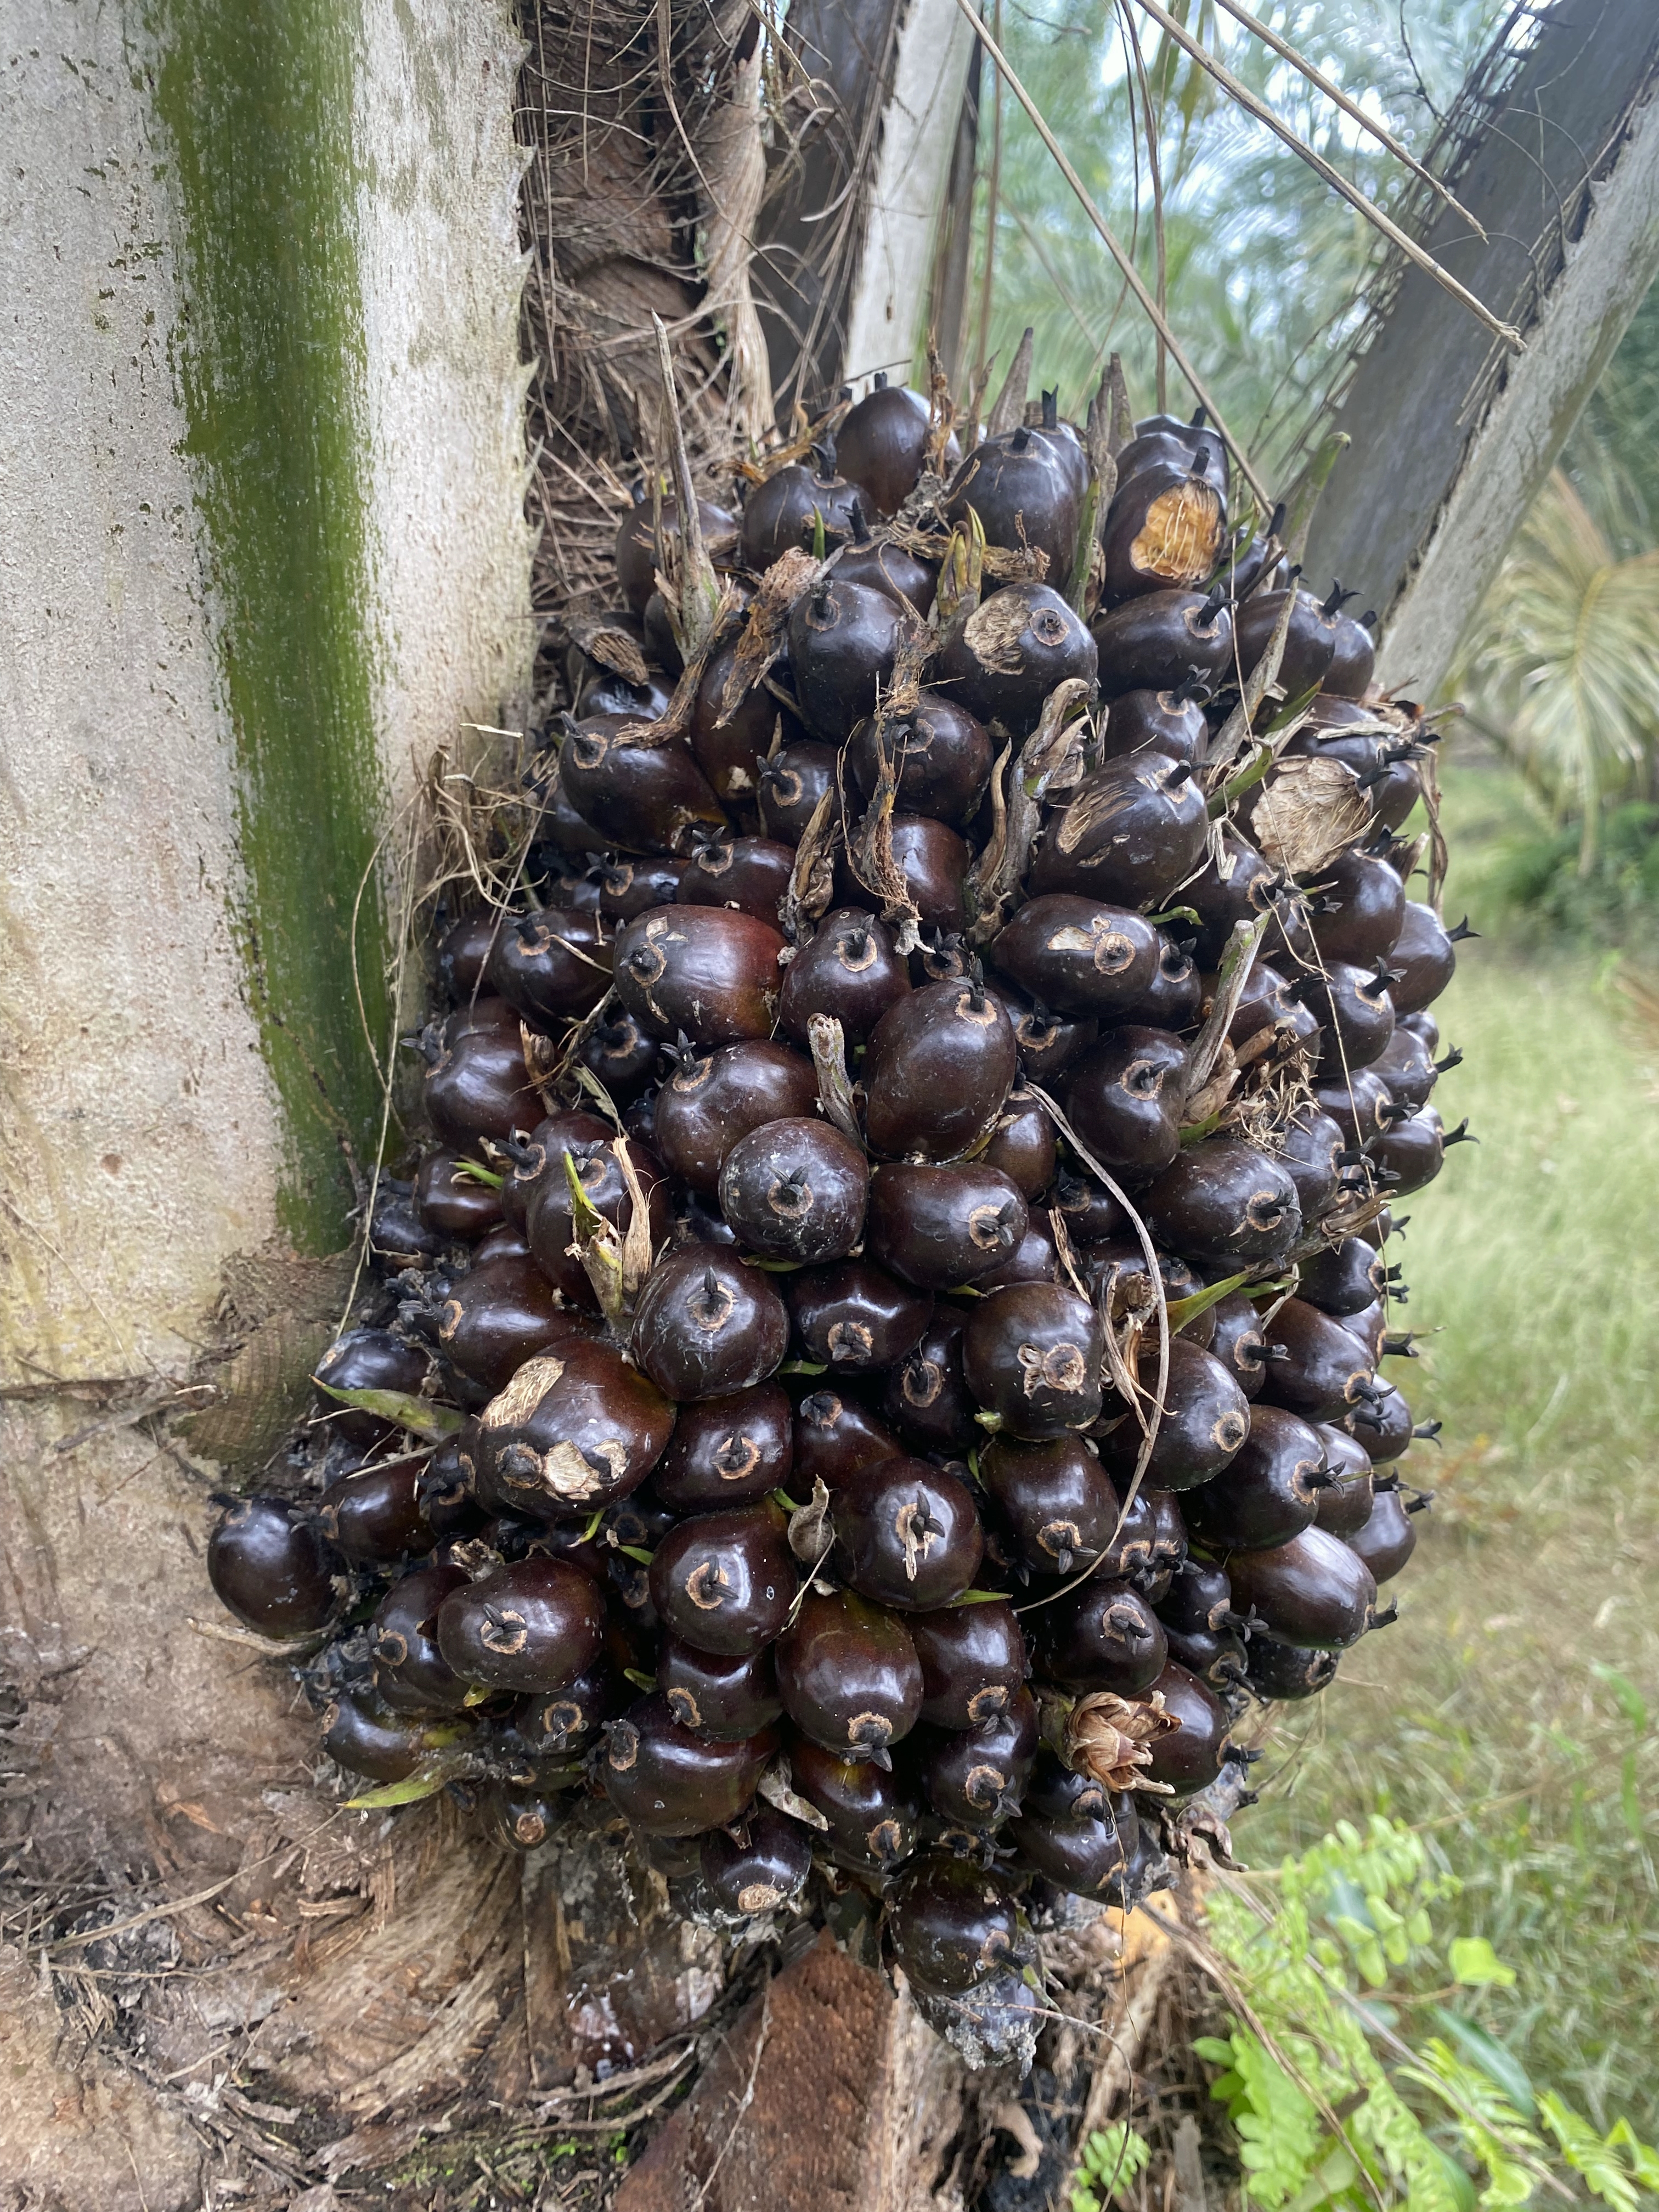
Ripeness: Unripe